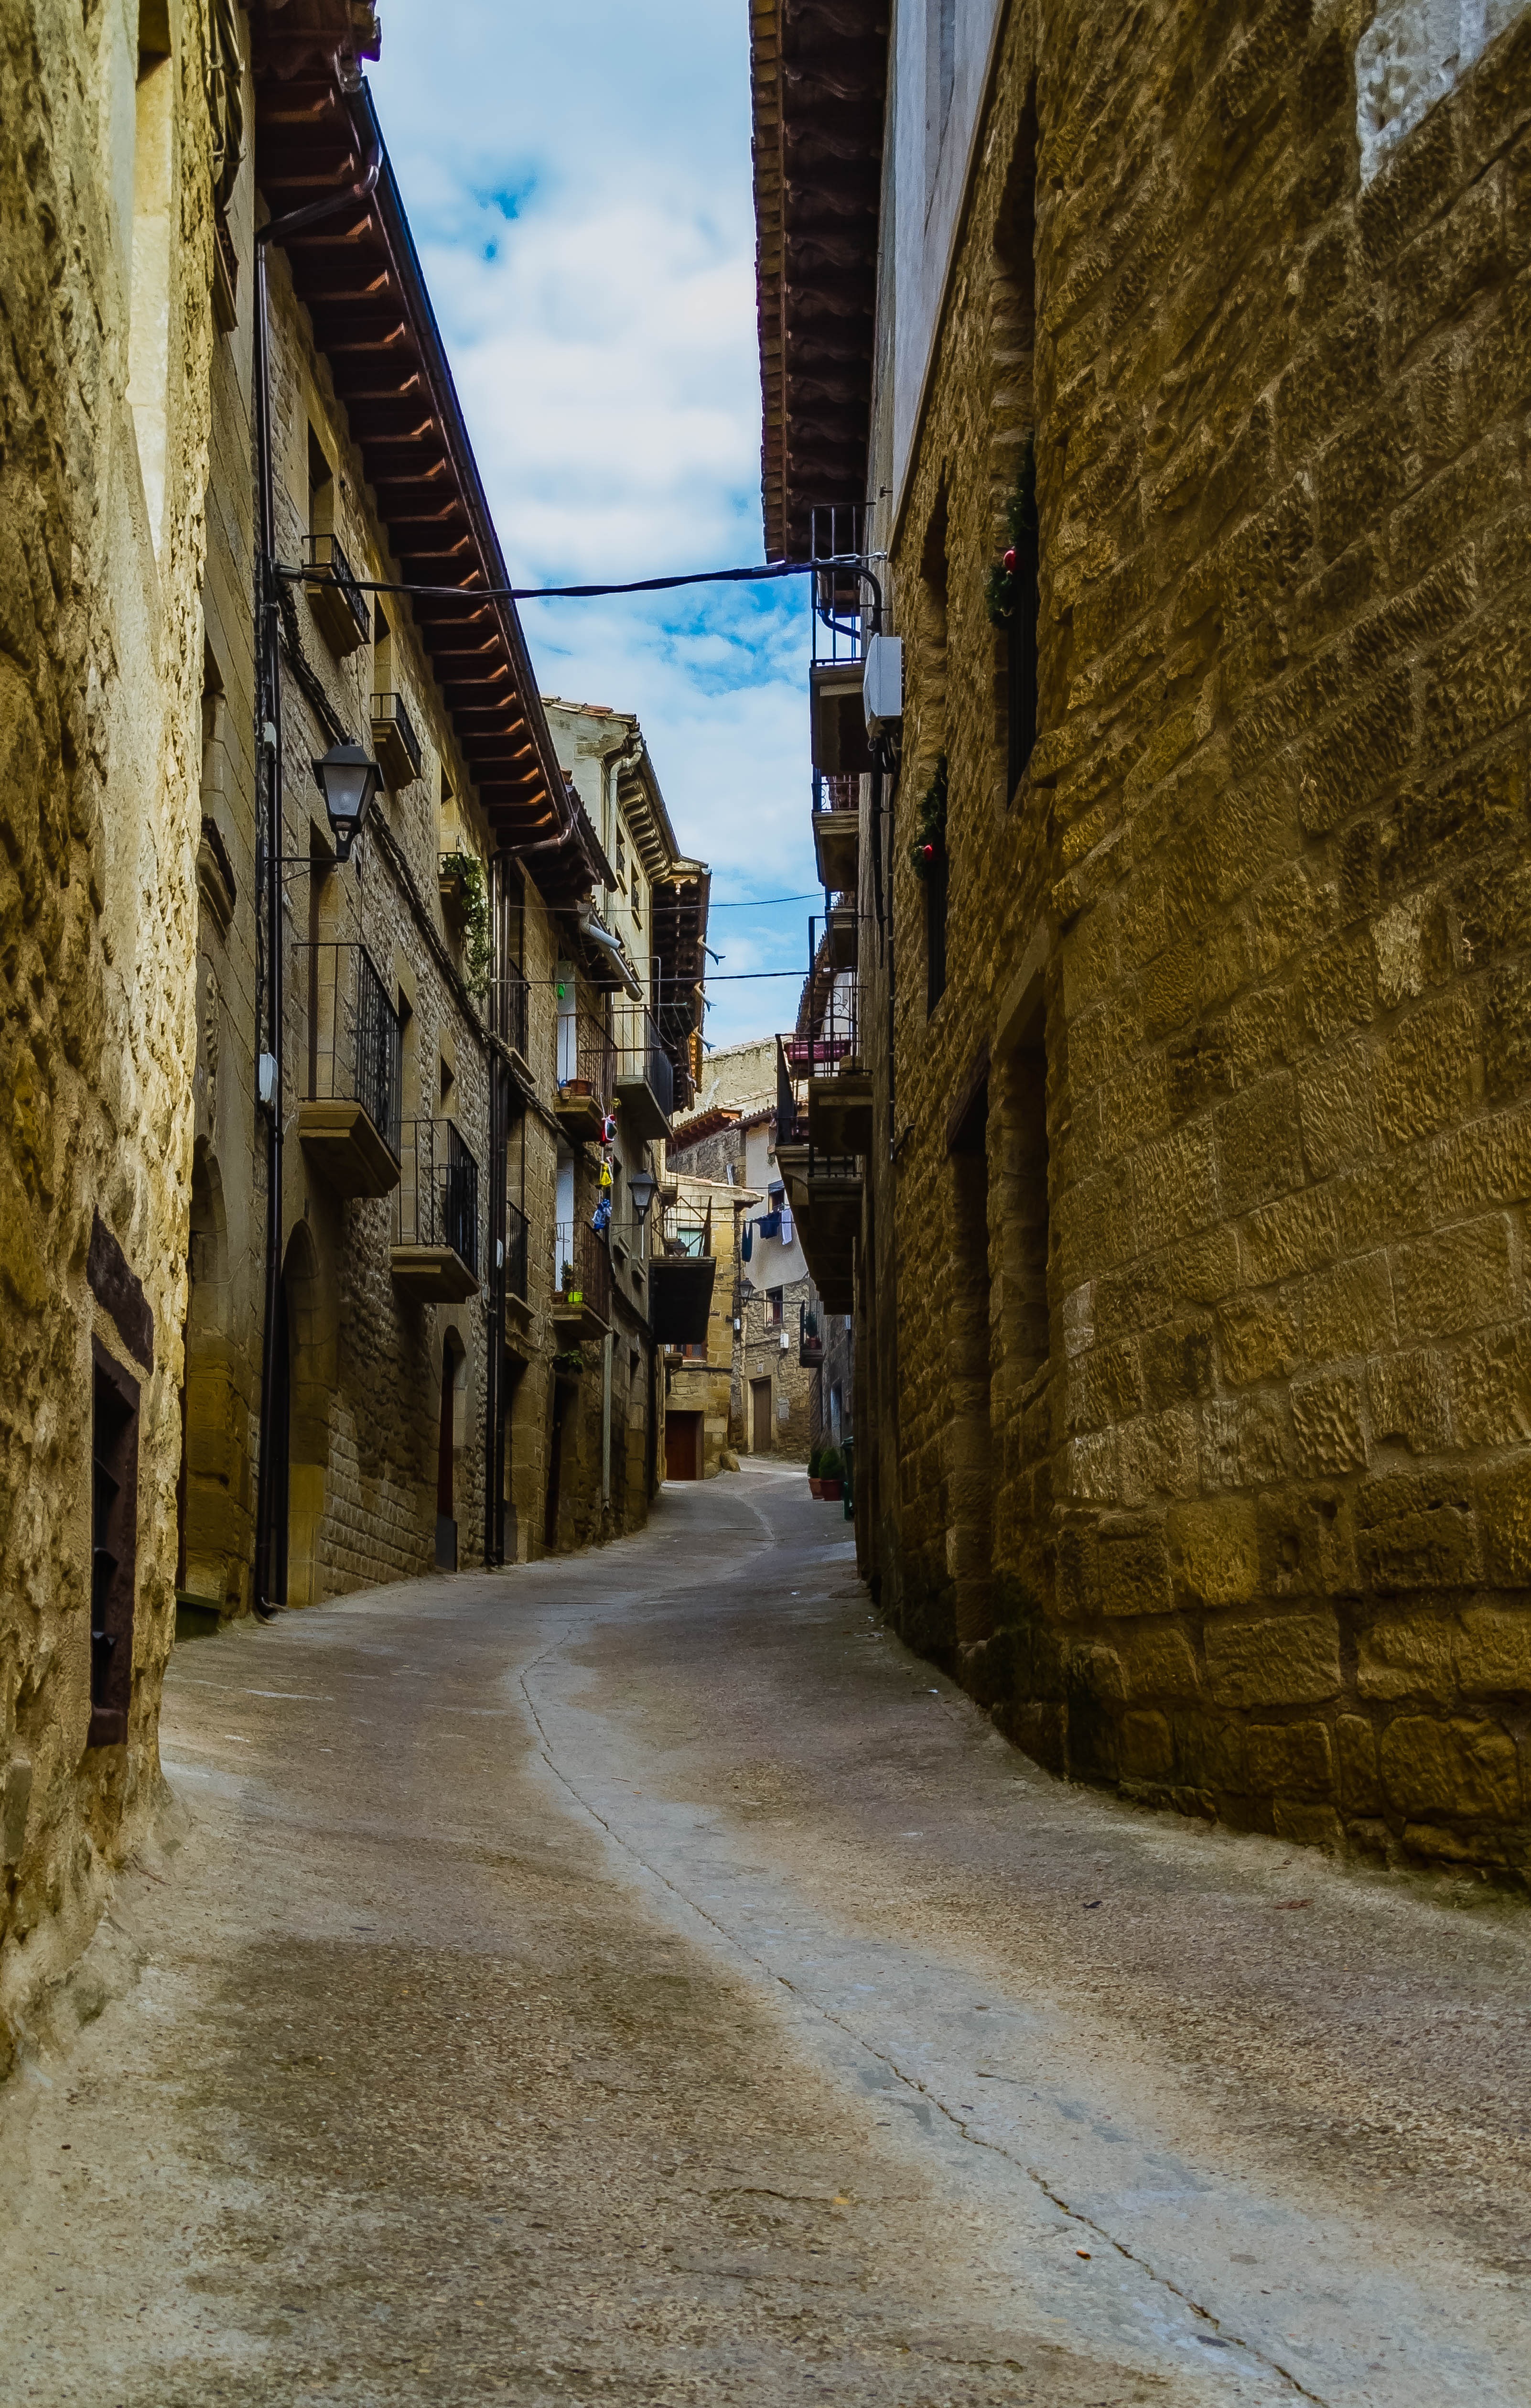
road, street, town, alley, city, wall, travel, village, lane, waterway, infrastructure, monumental, neighbourhood, saragossa, road surface, urban area, ancient history, uncastillo, human settlement, nonbuilding structure